Howard Ionascu

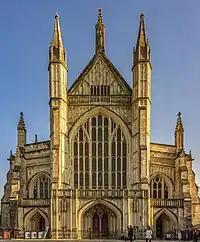
Winchester Cathedral

On completion of his PGCE, Ionascu moved to Oxford, where he became Head of Academic Music at Radley College in 1997, launching his choral conducting career by founding (and conducting) "The Laudate Choir", with whom he made a number of recordings over the next few years, performing with the English Chamber Orchestra and the City of London Sinfonia. Fellow teacher at Radley, Andrew Kennedy, recalled how in 1999, Ionascu combined the school choir ("Radley College Chapel Choir") with professional (Laudate) in a memorable Christmas performance at Christ Church Oxford. At the same time, Ionascu became musical director for the "Bournemouth Sinfonietta Choir". Over the next few years, Ionascu balanced teaching with musical direction through a series of musical schools, whilst conducting choirs from Oxford to Bournemouth and continuing to work with his increasingly acclaimed Laudate Choir.